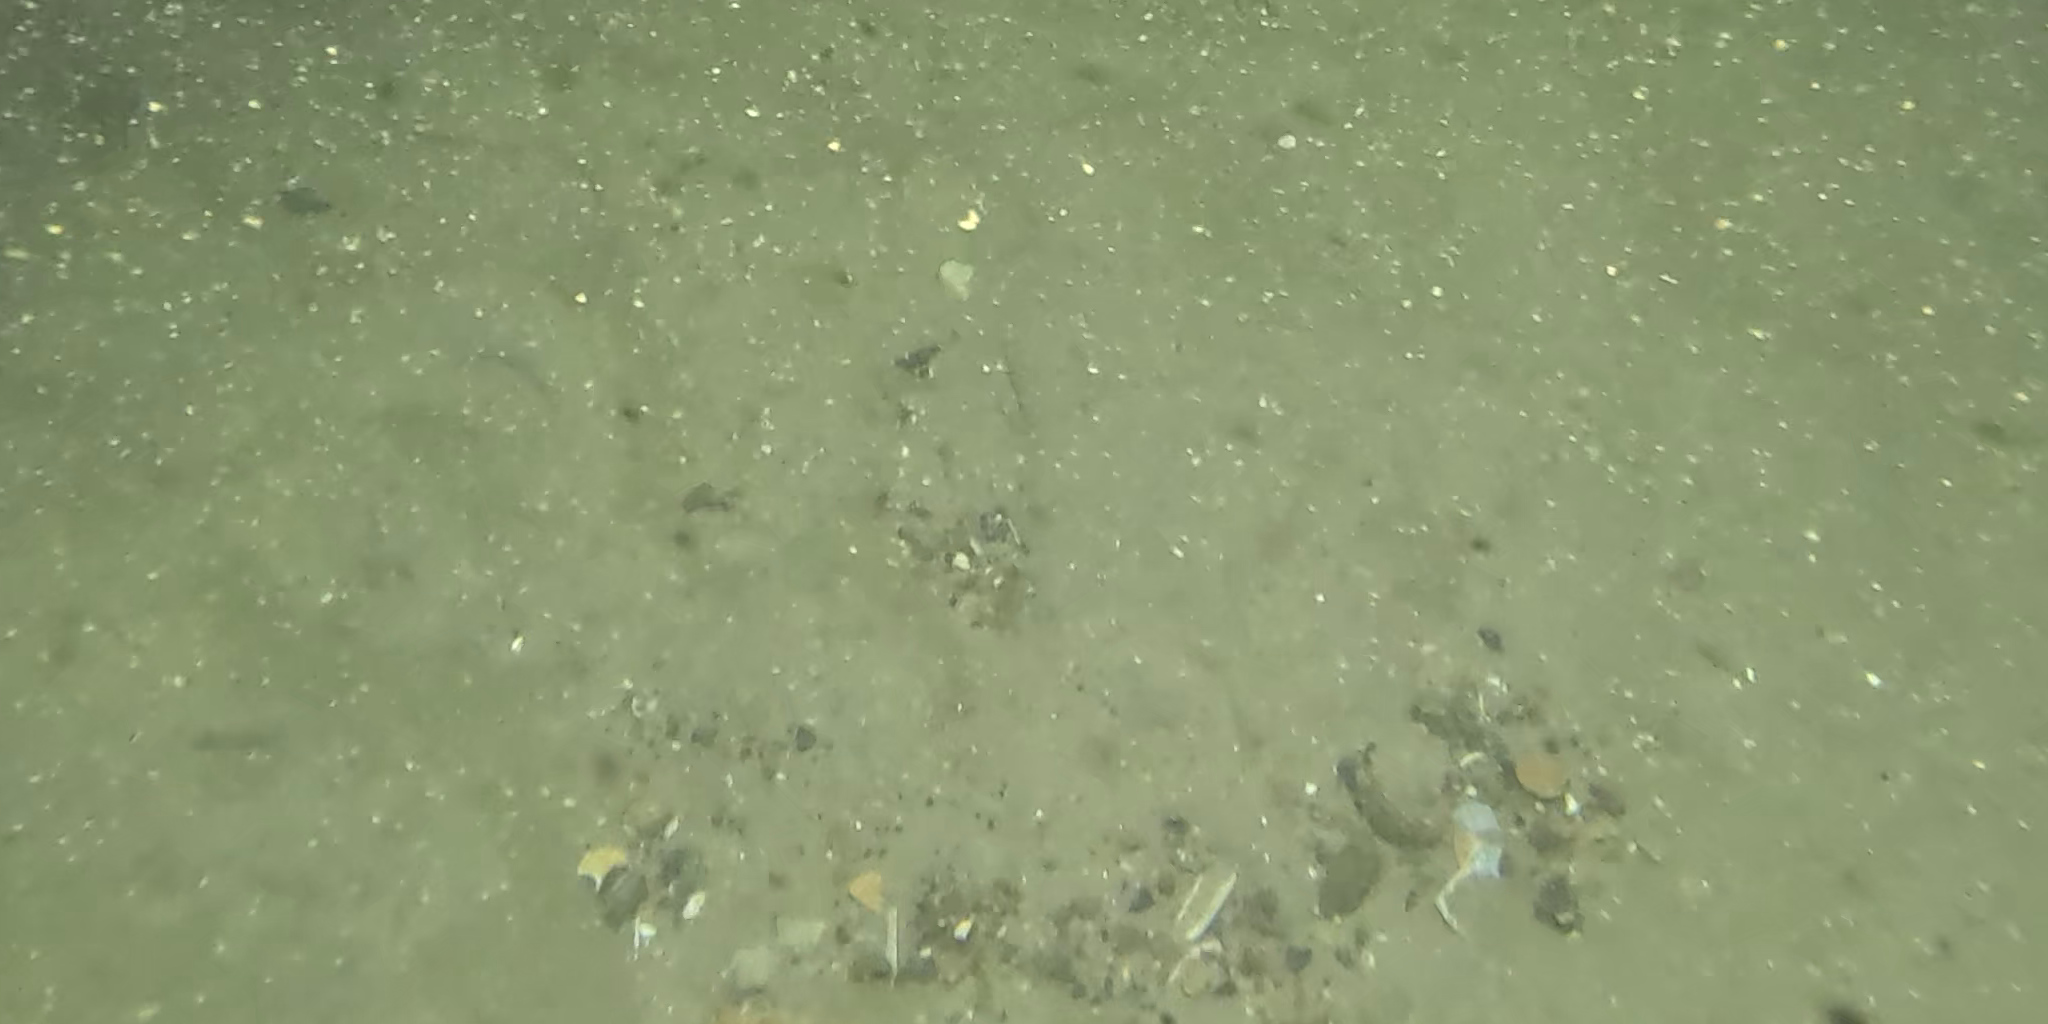
Seabed habitat: sand